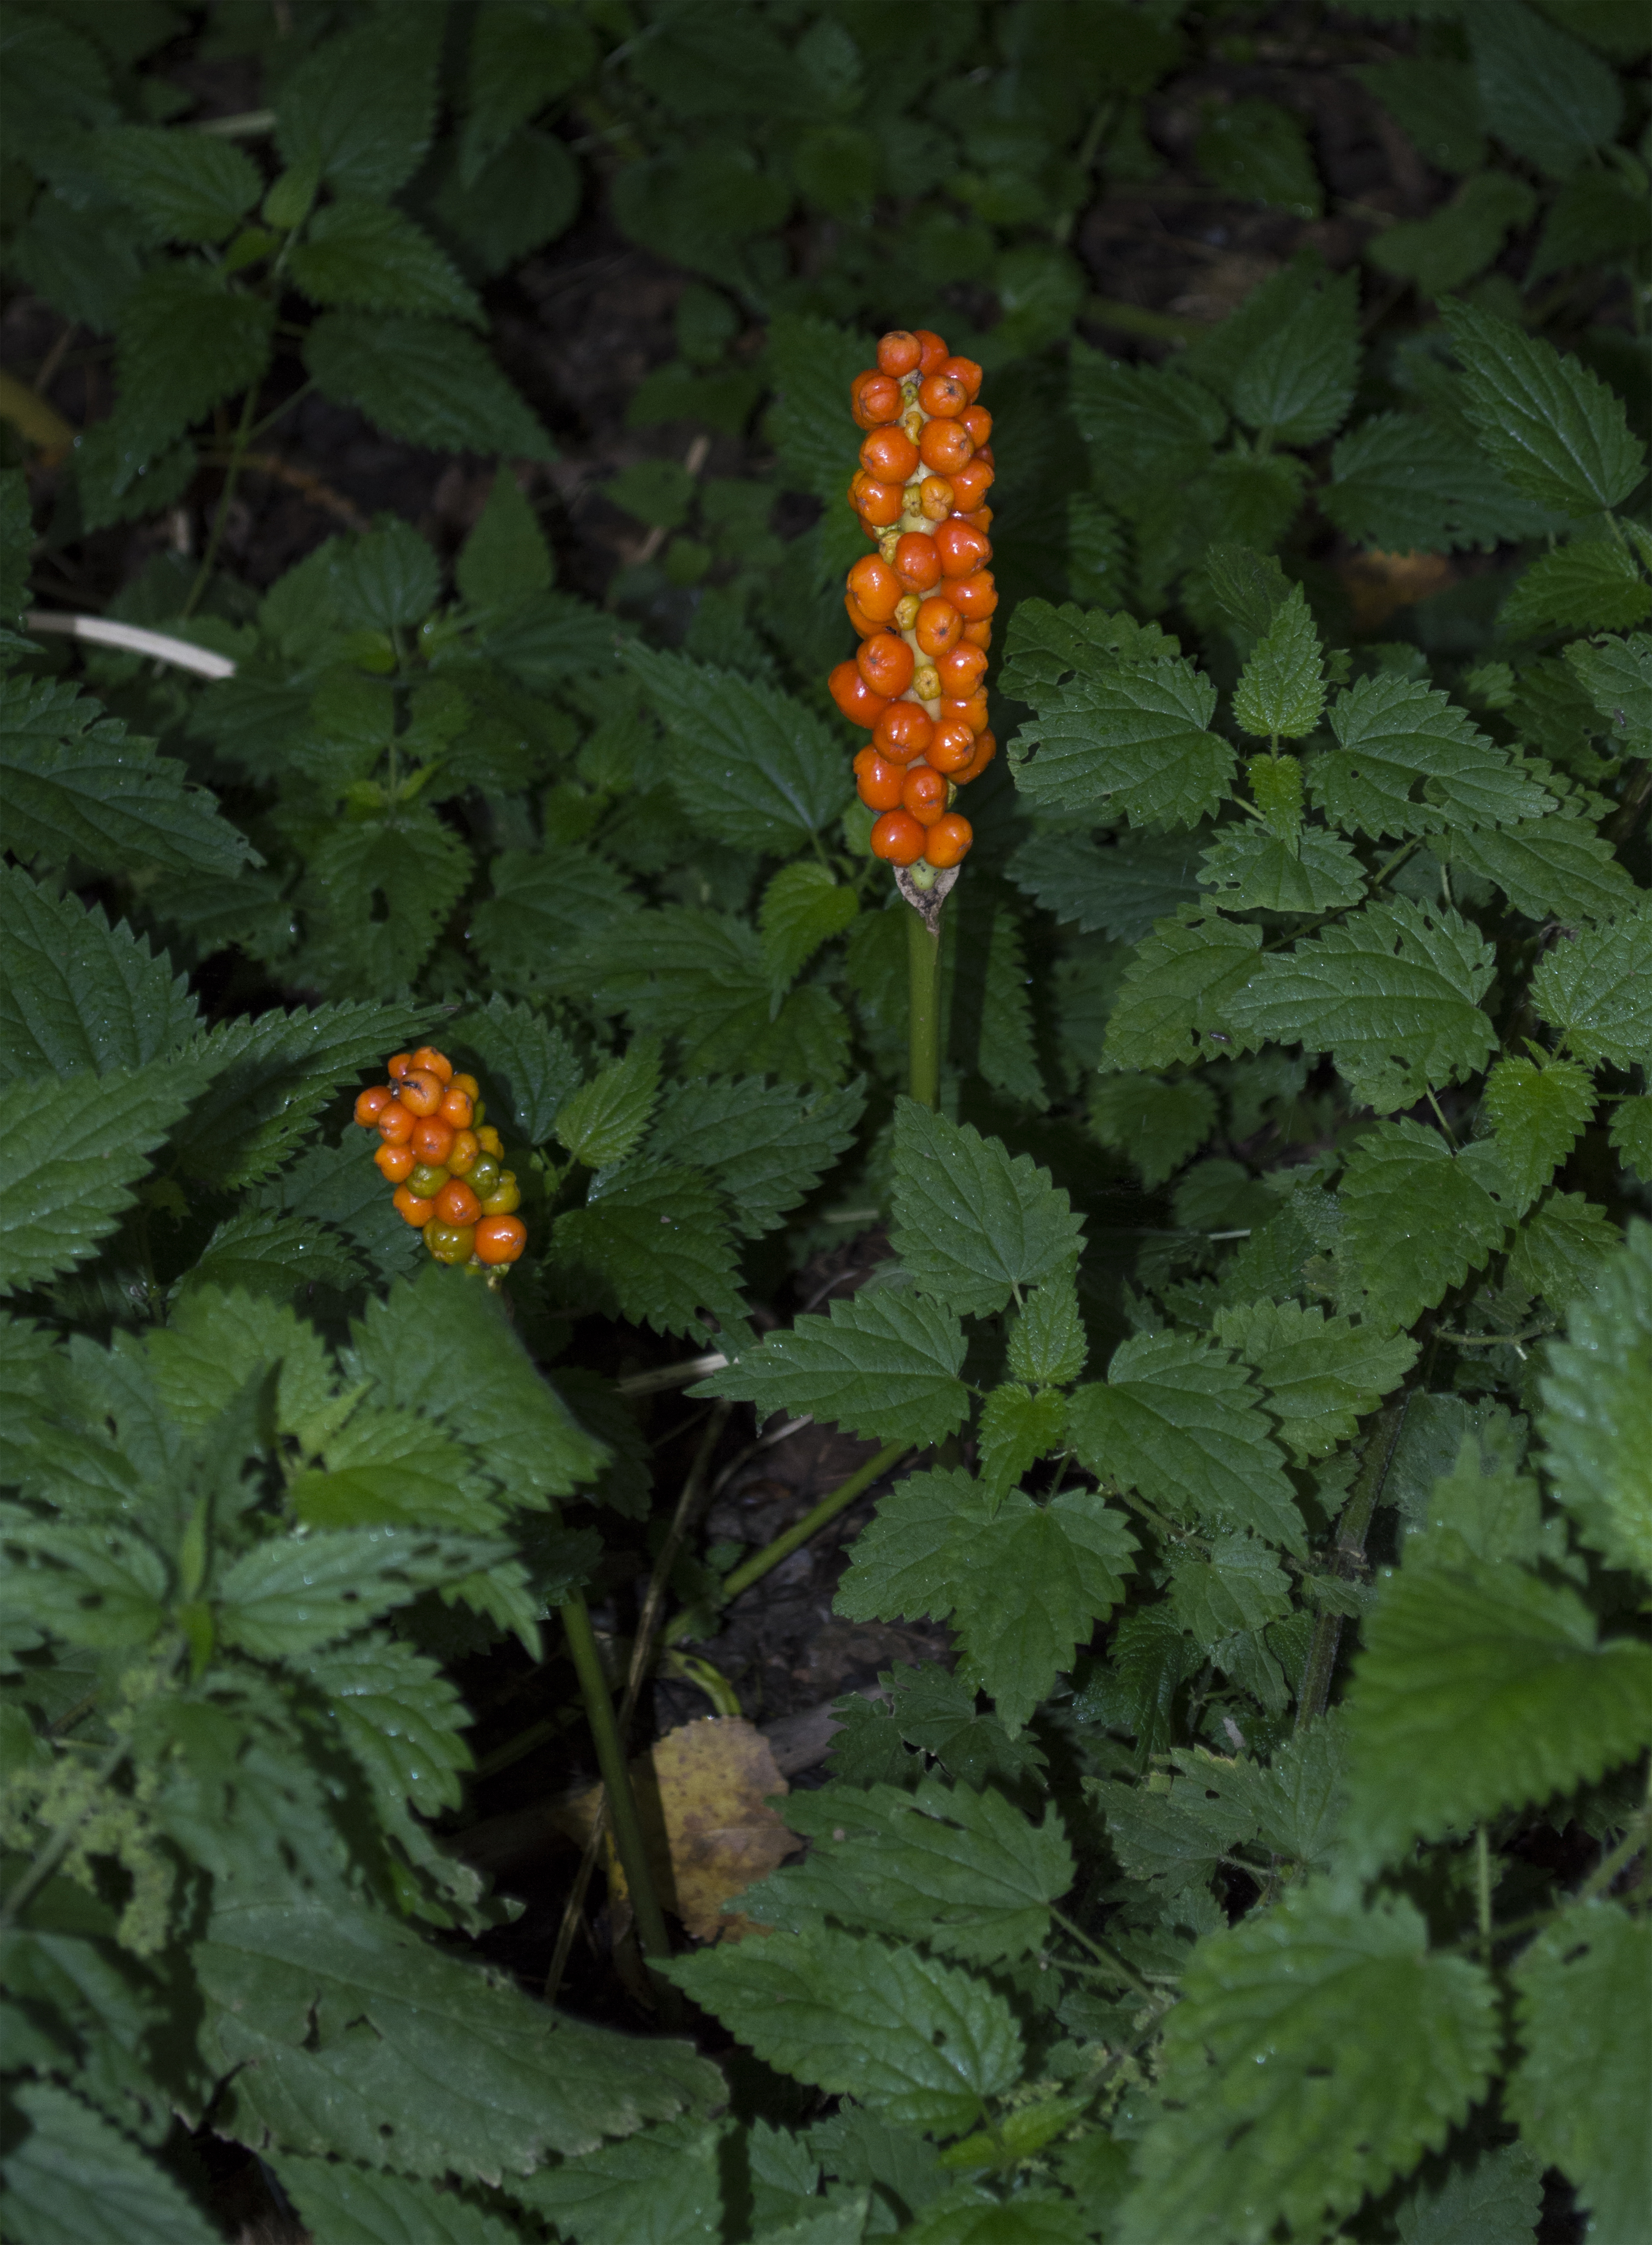
nature, outdoor, plant, photography, leaf, flower, herb, botany, nikon, flora, wildflower, nederland, netherlands, zuidholland, outdoorphotography, paulvandevelde, pdvandevelde, padagudaloma, natuurfotografie, dordrecht, biesbosch, nederlandinfotos, hollandse, aronskelk, arunitalicum, flowering plant, annual plant, land plant